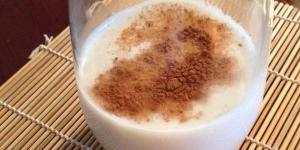
atole de amaranto